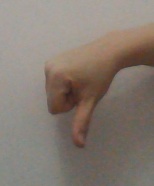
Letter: waw